Parc Arboretum de Montfermeil

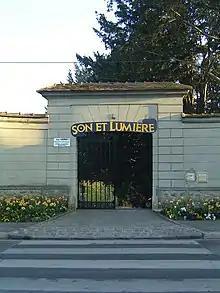

The Parc Arboretum de Montfermeil (10.9 hectares) is a park and arboretum located in Montfermeil, Seine-Saint-Denis, Île-de-France, France. It is open daily without charge.